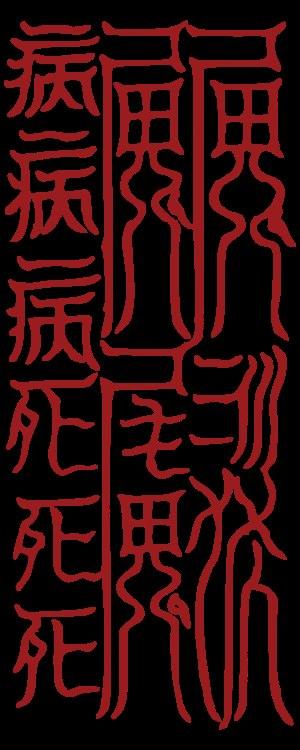
Les talismans, habituellement utilisés en conjonction avec des incantations et des registres, sont des pièces de bois ou de métal, plus récemment de papier coloré couverts de signes figuratifs ou de symboles abstraits, écrits à l’encre noire ou rouge. Dans les milieux taoïstes, ils étaient vus comme des écrits d’origine céleste, des édits du monde spirituel ou des ordres venant d’une divinité, aptes à faire trembler les fantômes et les démons et à les maintenir sous contrôle.